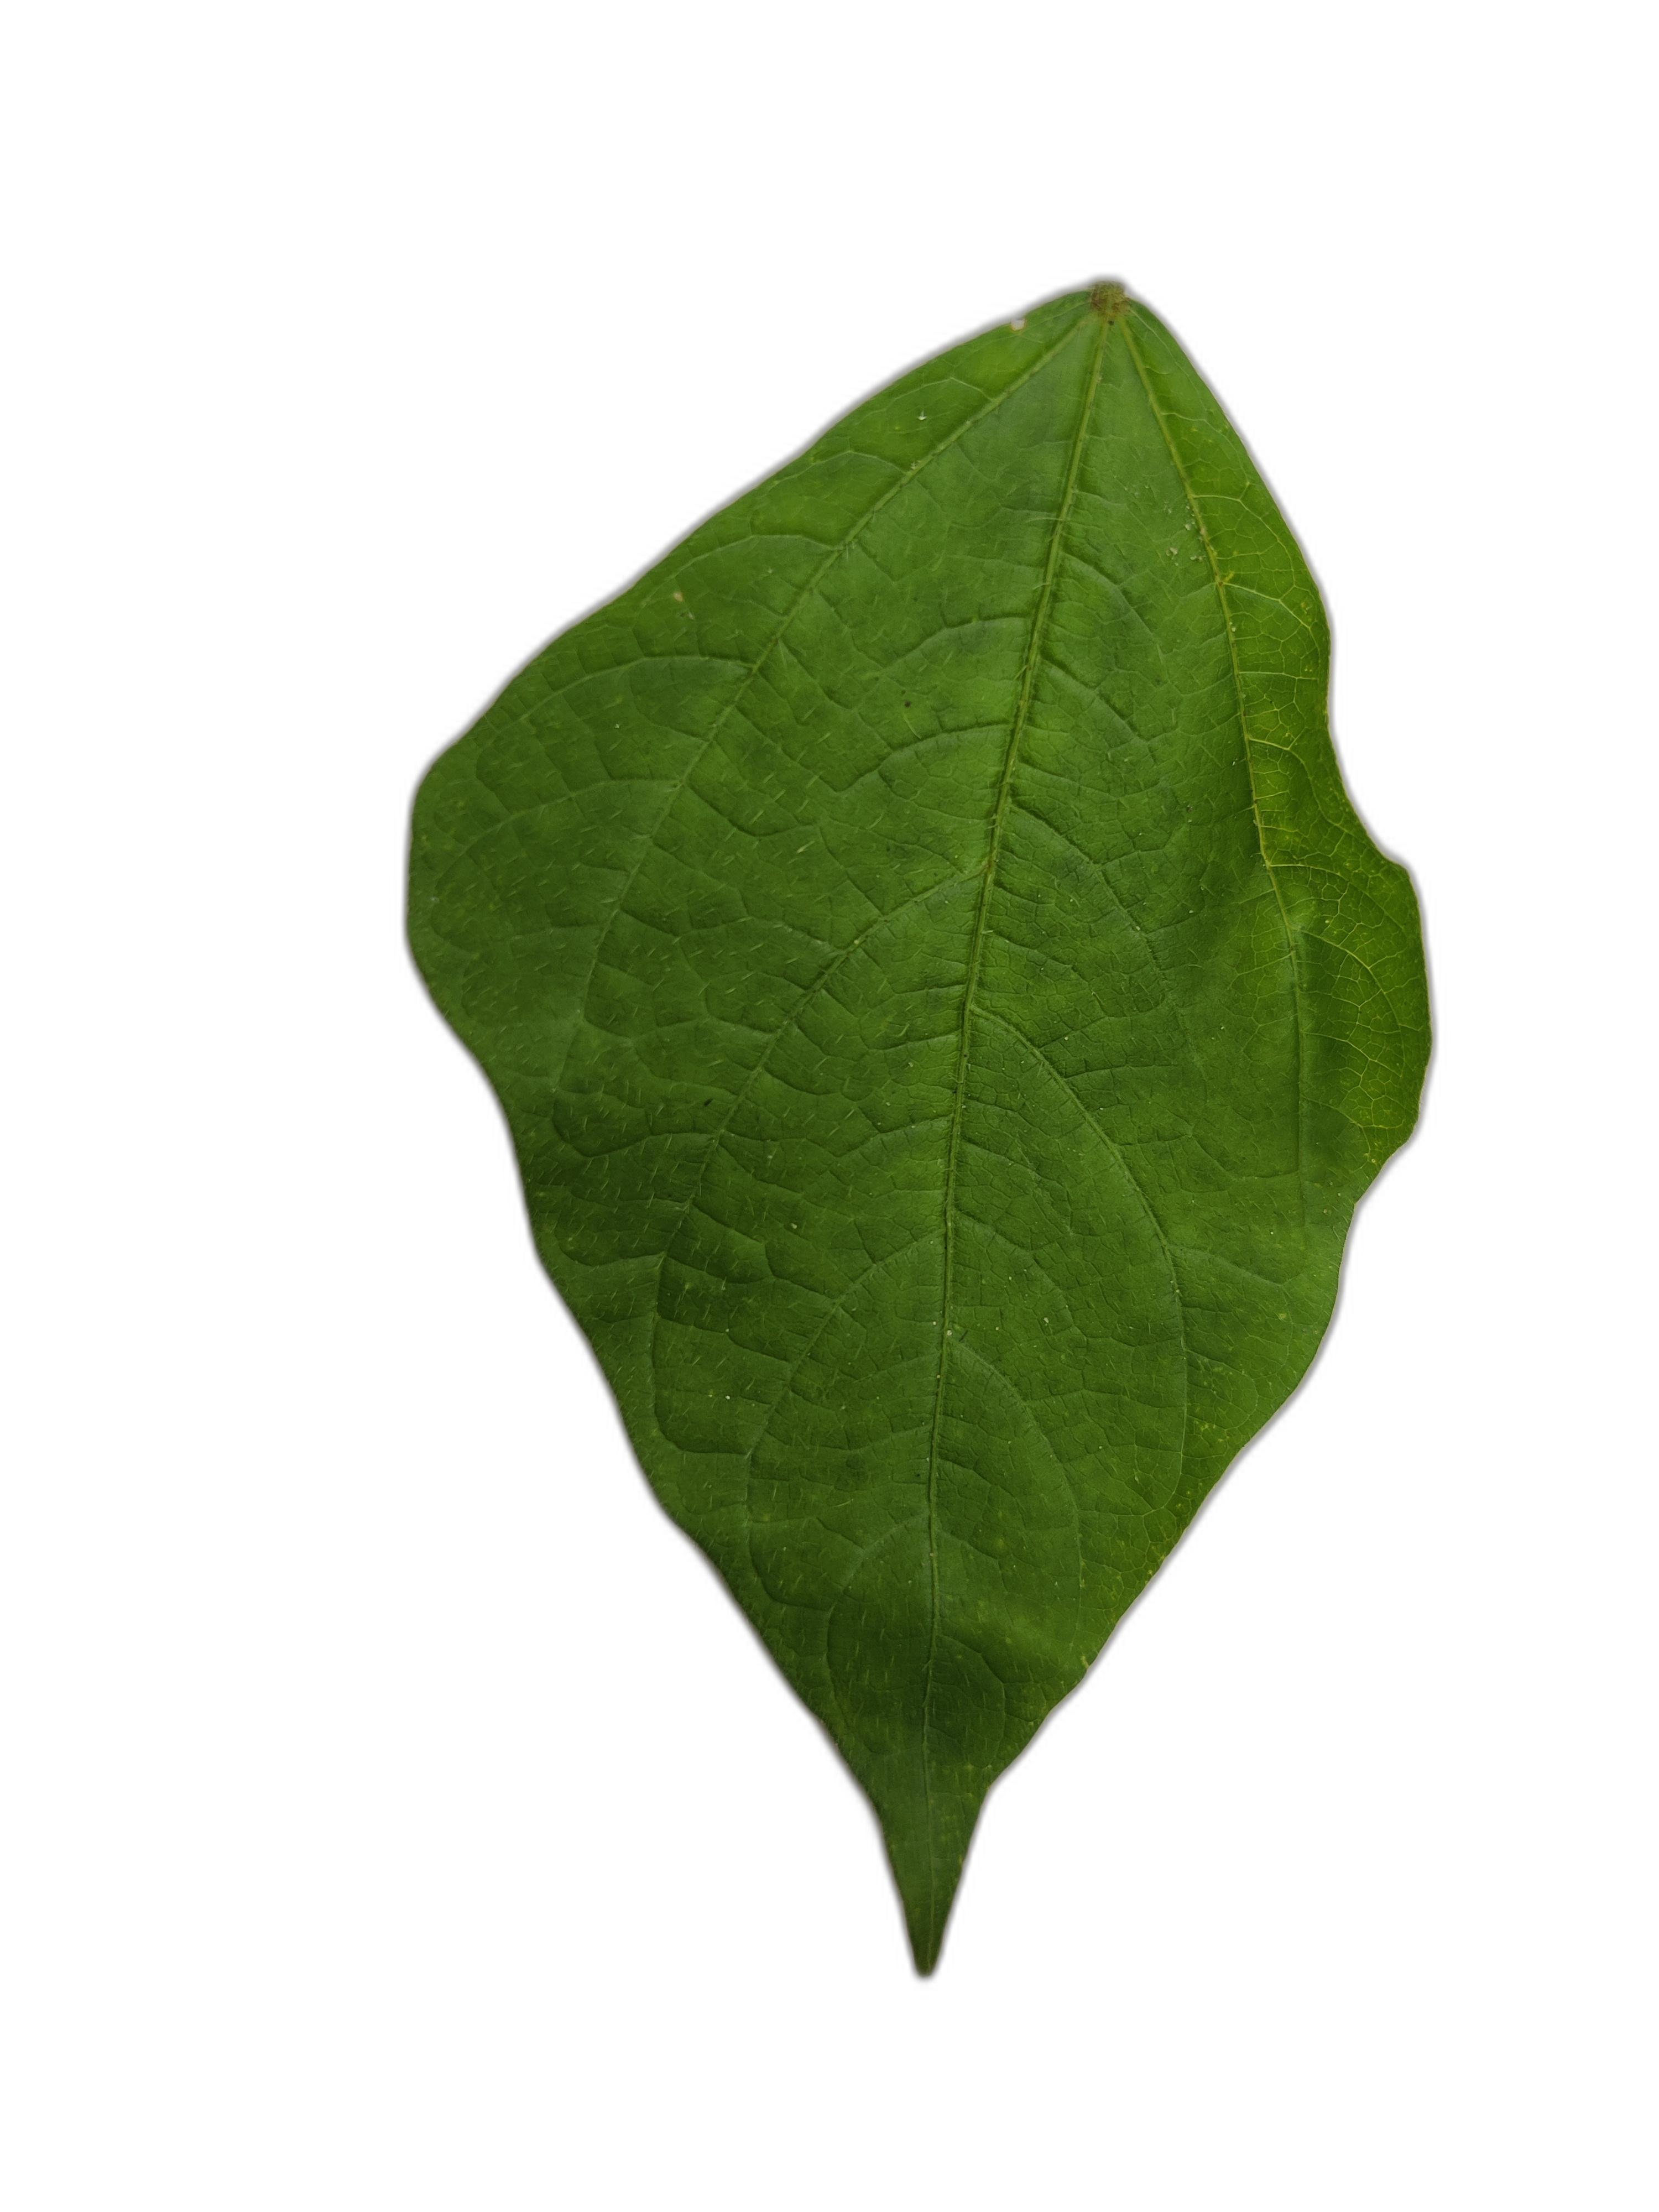
Label: Healthy